Jeanette Morang

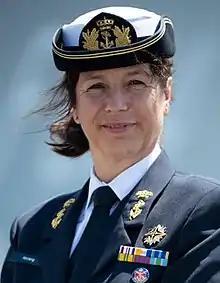
Commodore Jeanette Morang (2019)

Commodore Jeanette Morang (12 May 1965) is an active Dutch officer in the Royal Netherlands Navy.